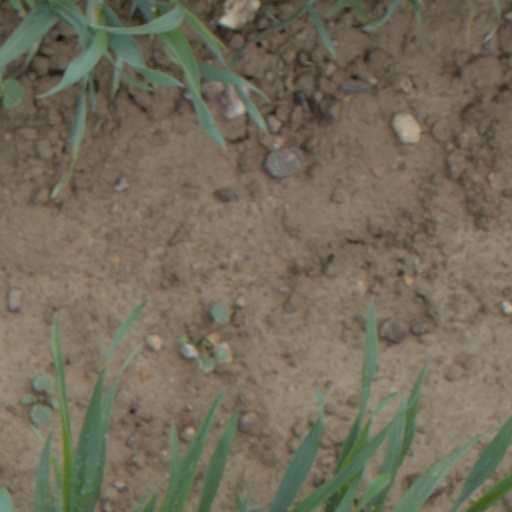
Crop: wheat